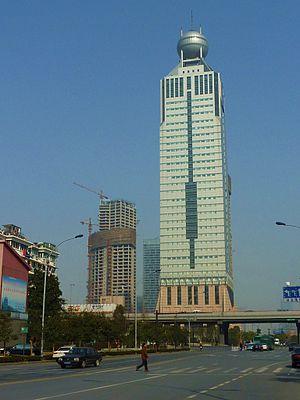
Le Hangzhou Telecom Mansion est un gratte-ciel de 248 mètres construit en 2003 à Hangzhou en Chine.
Depuis la construction du Zhijiang Hotel en 1990, 170 gratte-ciel ont été construits à Hangzhou en Chine du fait du développement très rapide de la ville.